Andrea Adamo (motocross racer)

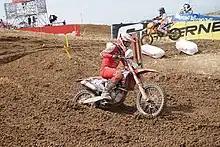
Adamo in 2022

Andrea Adamo (born August 22, 2003) is an Italian professional motocross racer who has competed in the Motocross World Championship since 2019. He is the 2023 MX2 Motocross World Champion.